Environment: real
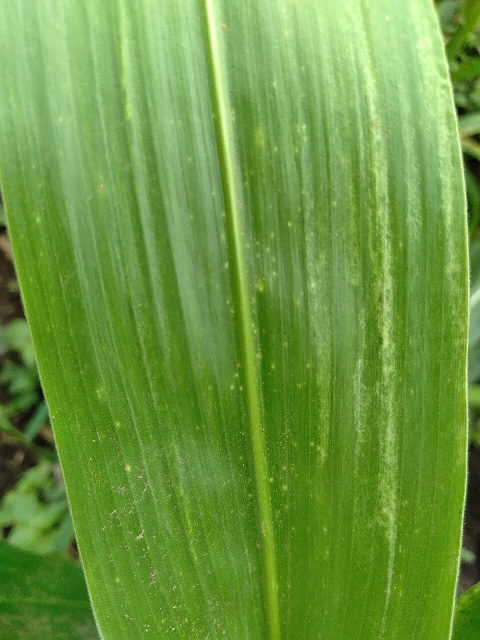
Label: lethal_necrosis